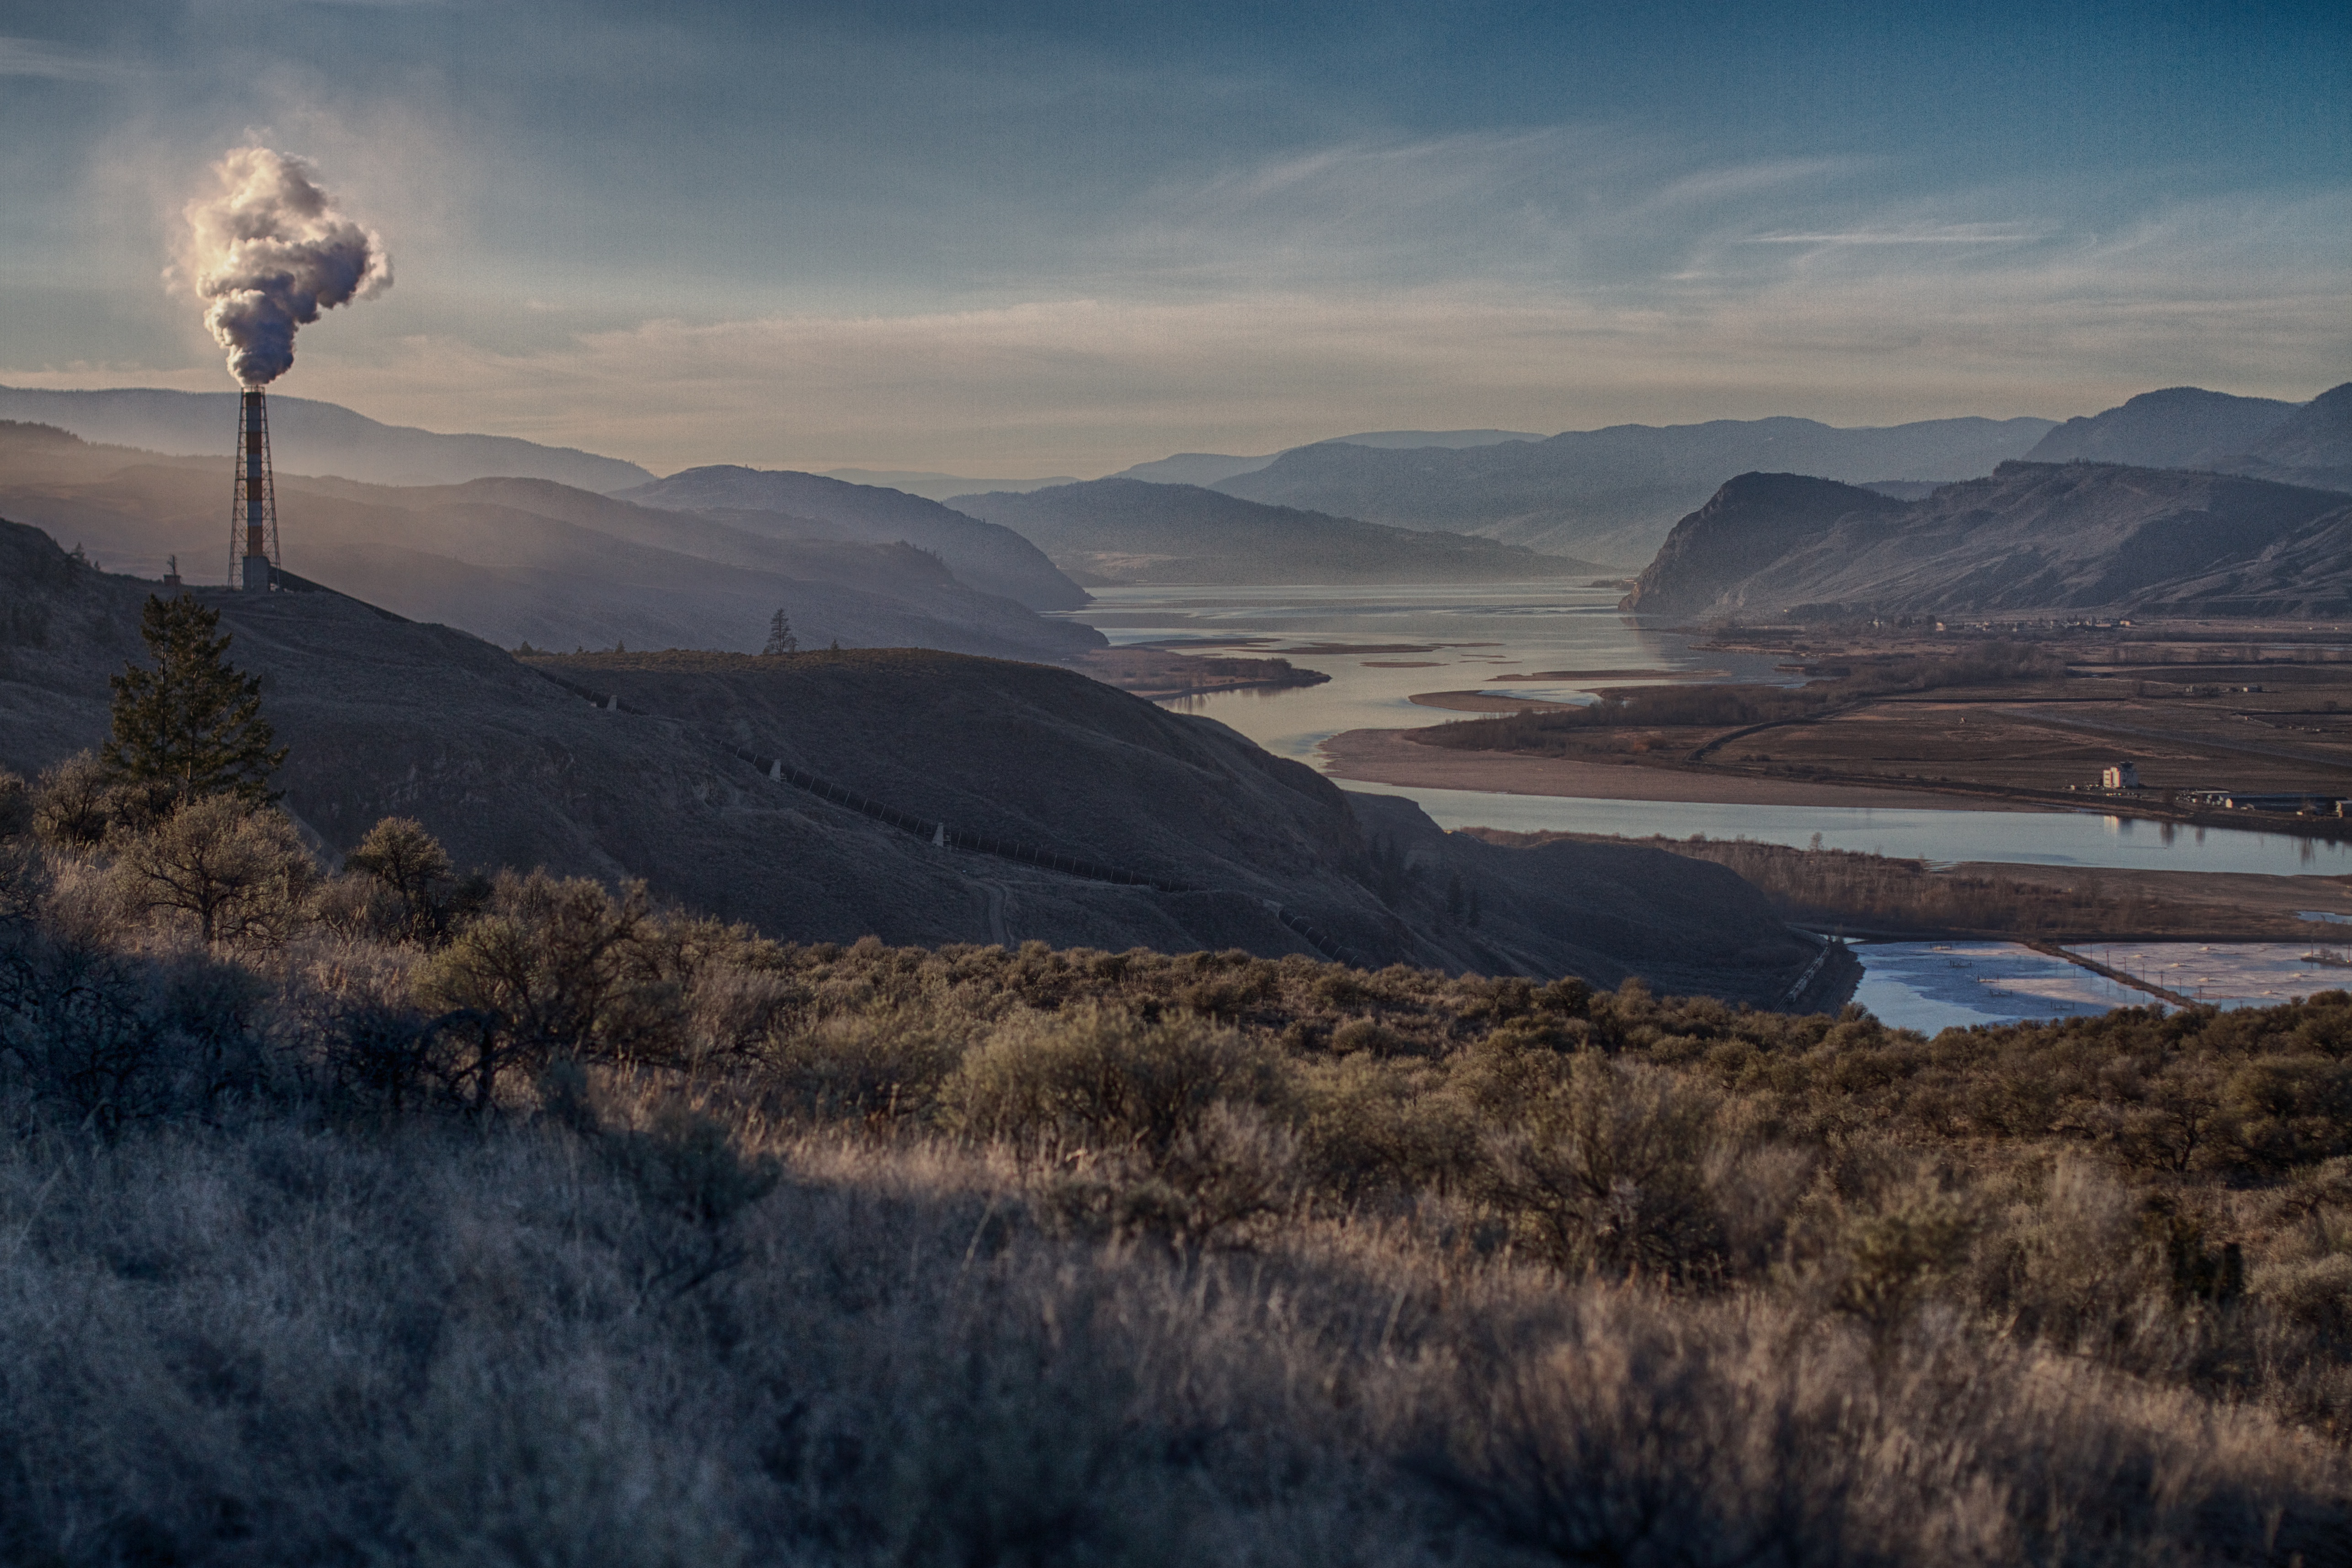
landscape, nature, wilderness, mountain, snow, winter, cloud, sunrise, sunset, morning, hill, lake, dawn, mountain range, dusk, evening, reflection, weather, reservoir, plateau, fell, loch, landform, atmospheric phenomenon, mountainous landforms